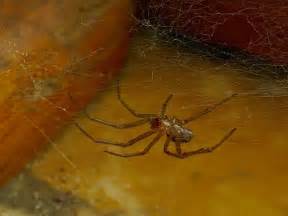
Label: ragno